Lewis Macdonald

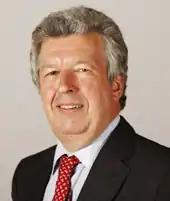

Macdonald unsuccessfully contested the Moray UK Parliament constituency at the 1997 general election. Prior to his election as an MSP, he worked as a parliamentary researcher to the MPs Frank Doran and Tom Clarke. After being elected in the 1999 Scottish Parliament election, Macdonald joined the Scottish Executive in March 2001. He was briefly Deputy Minister for Transport and Planning from March to November 2001. He then served as Deputy Minister for Enterprise, Transport and Lifelong Learning, later renamed Deputy Minister for Enterprise and Lifelong Learning, from 2001 to 2004. He served as Deputy Minister for Environment and Rural Development from 2004 to 2005 and Deputy Minister for Health and Community Care from 2005 to 2007.